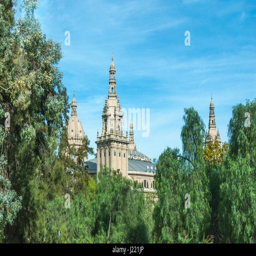
partial view , appears similar to a temple in the jungle